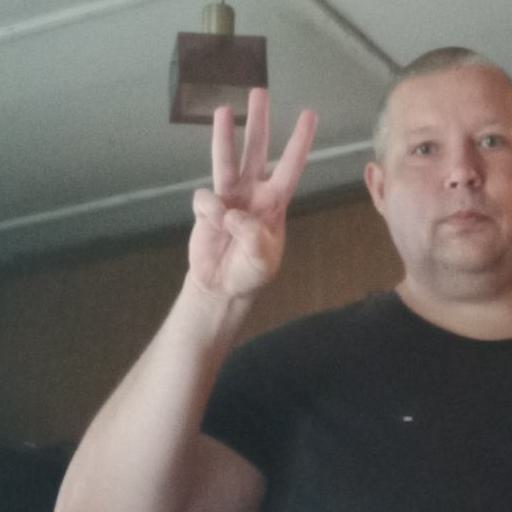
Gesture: three